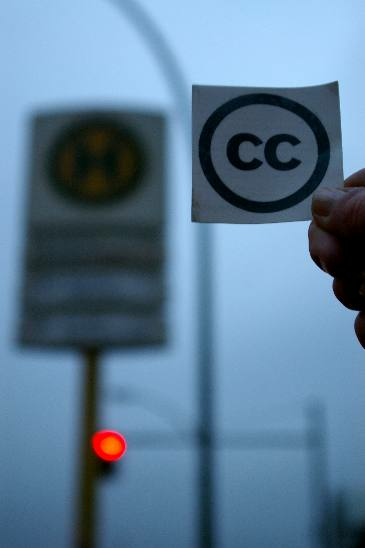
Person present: No